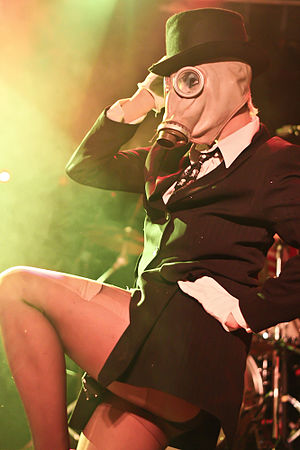
Bonaparte (band)
Bonaparte er en rock/indie/electronica-gruppe fra Tyskland.